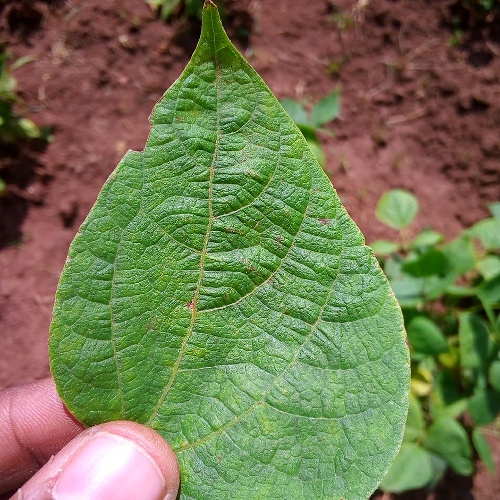
Leaf condition: healthy